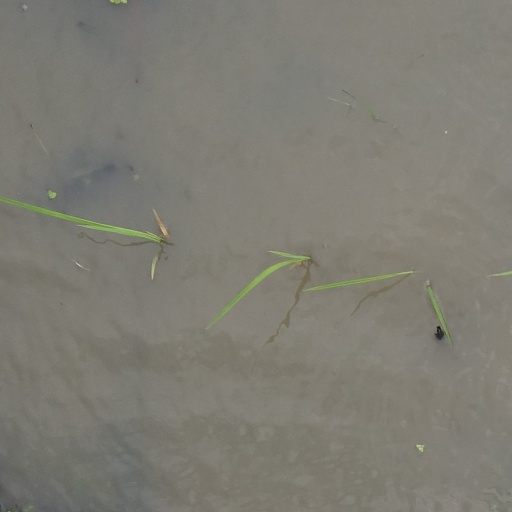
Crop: rice